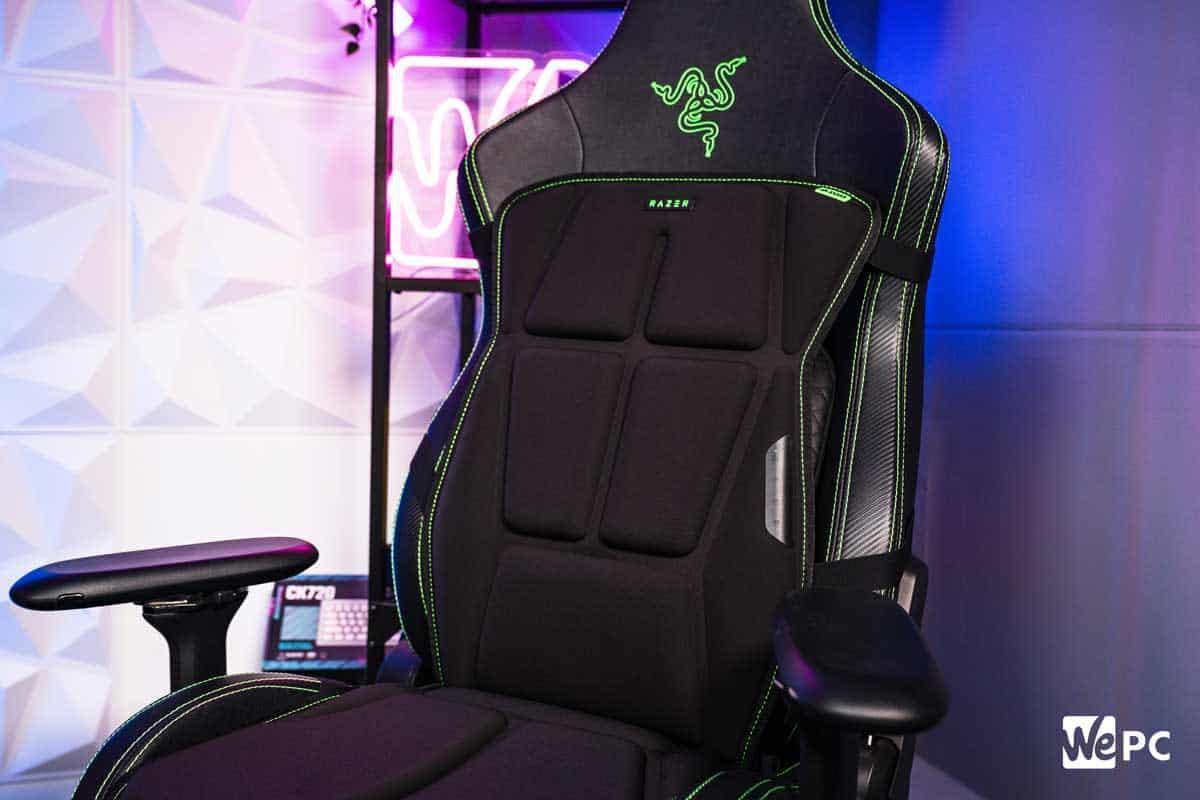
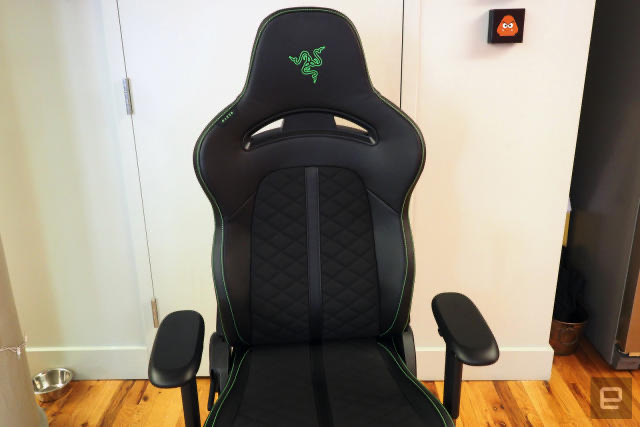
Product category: items_chair
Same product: no